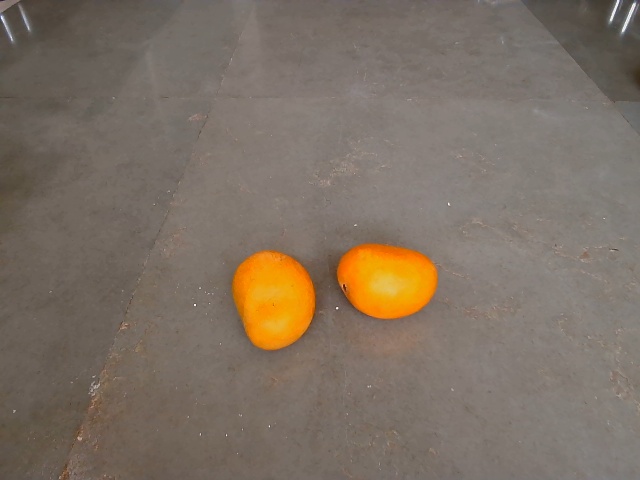
Label: Ripe_Mango